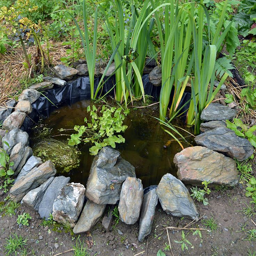
building geographical feature category in the vegetable garden